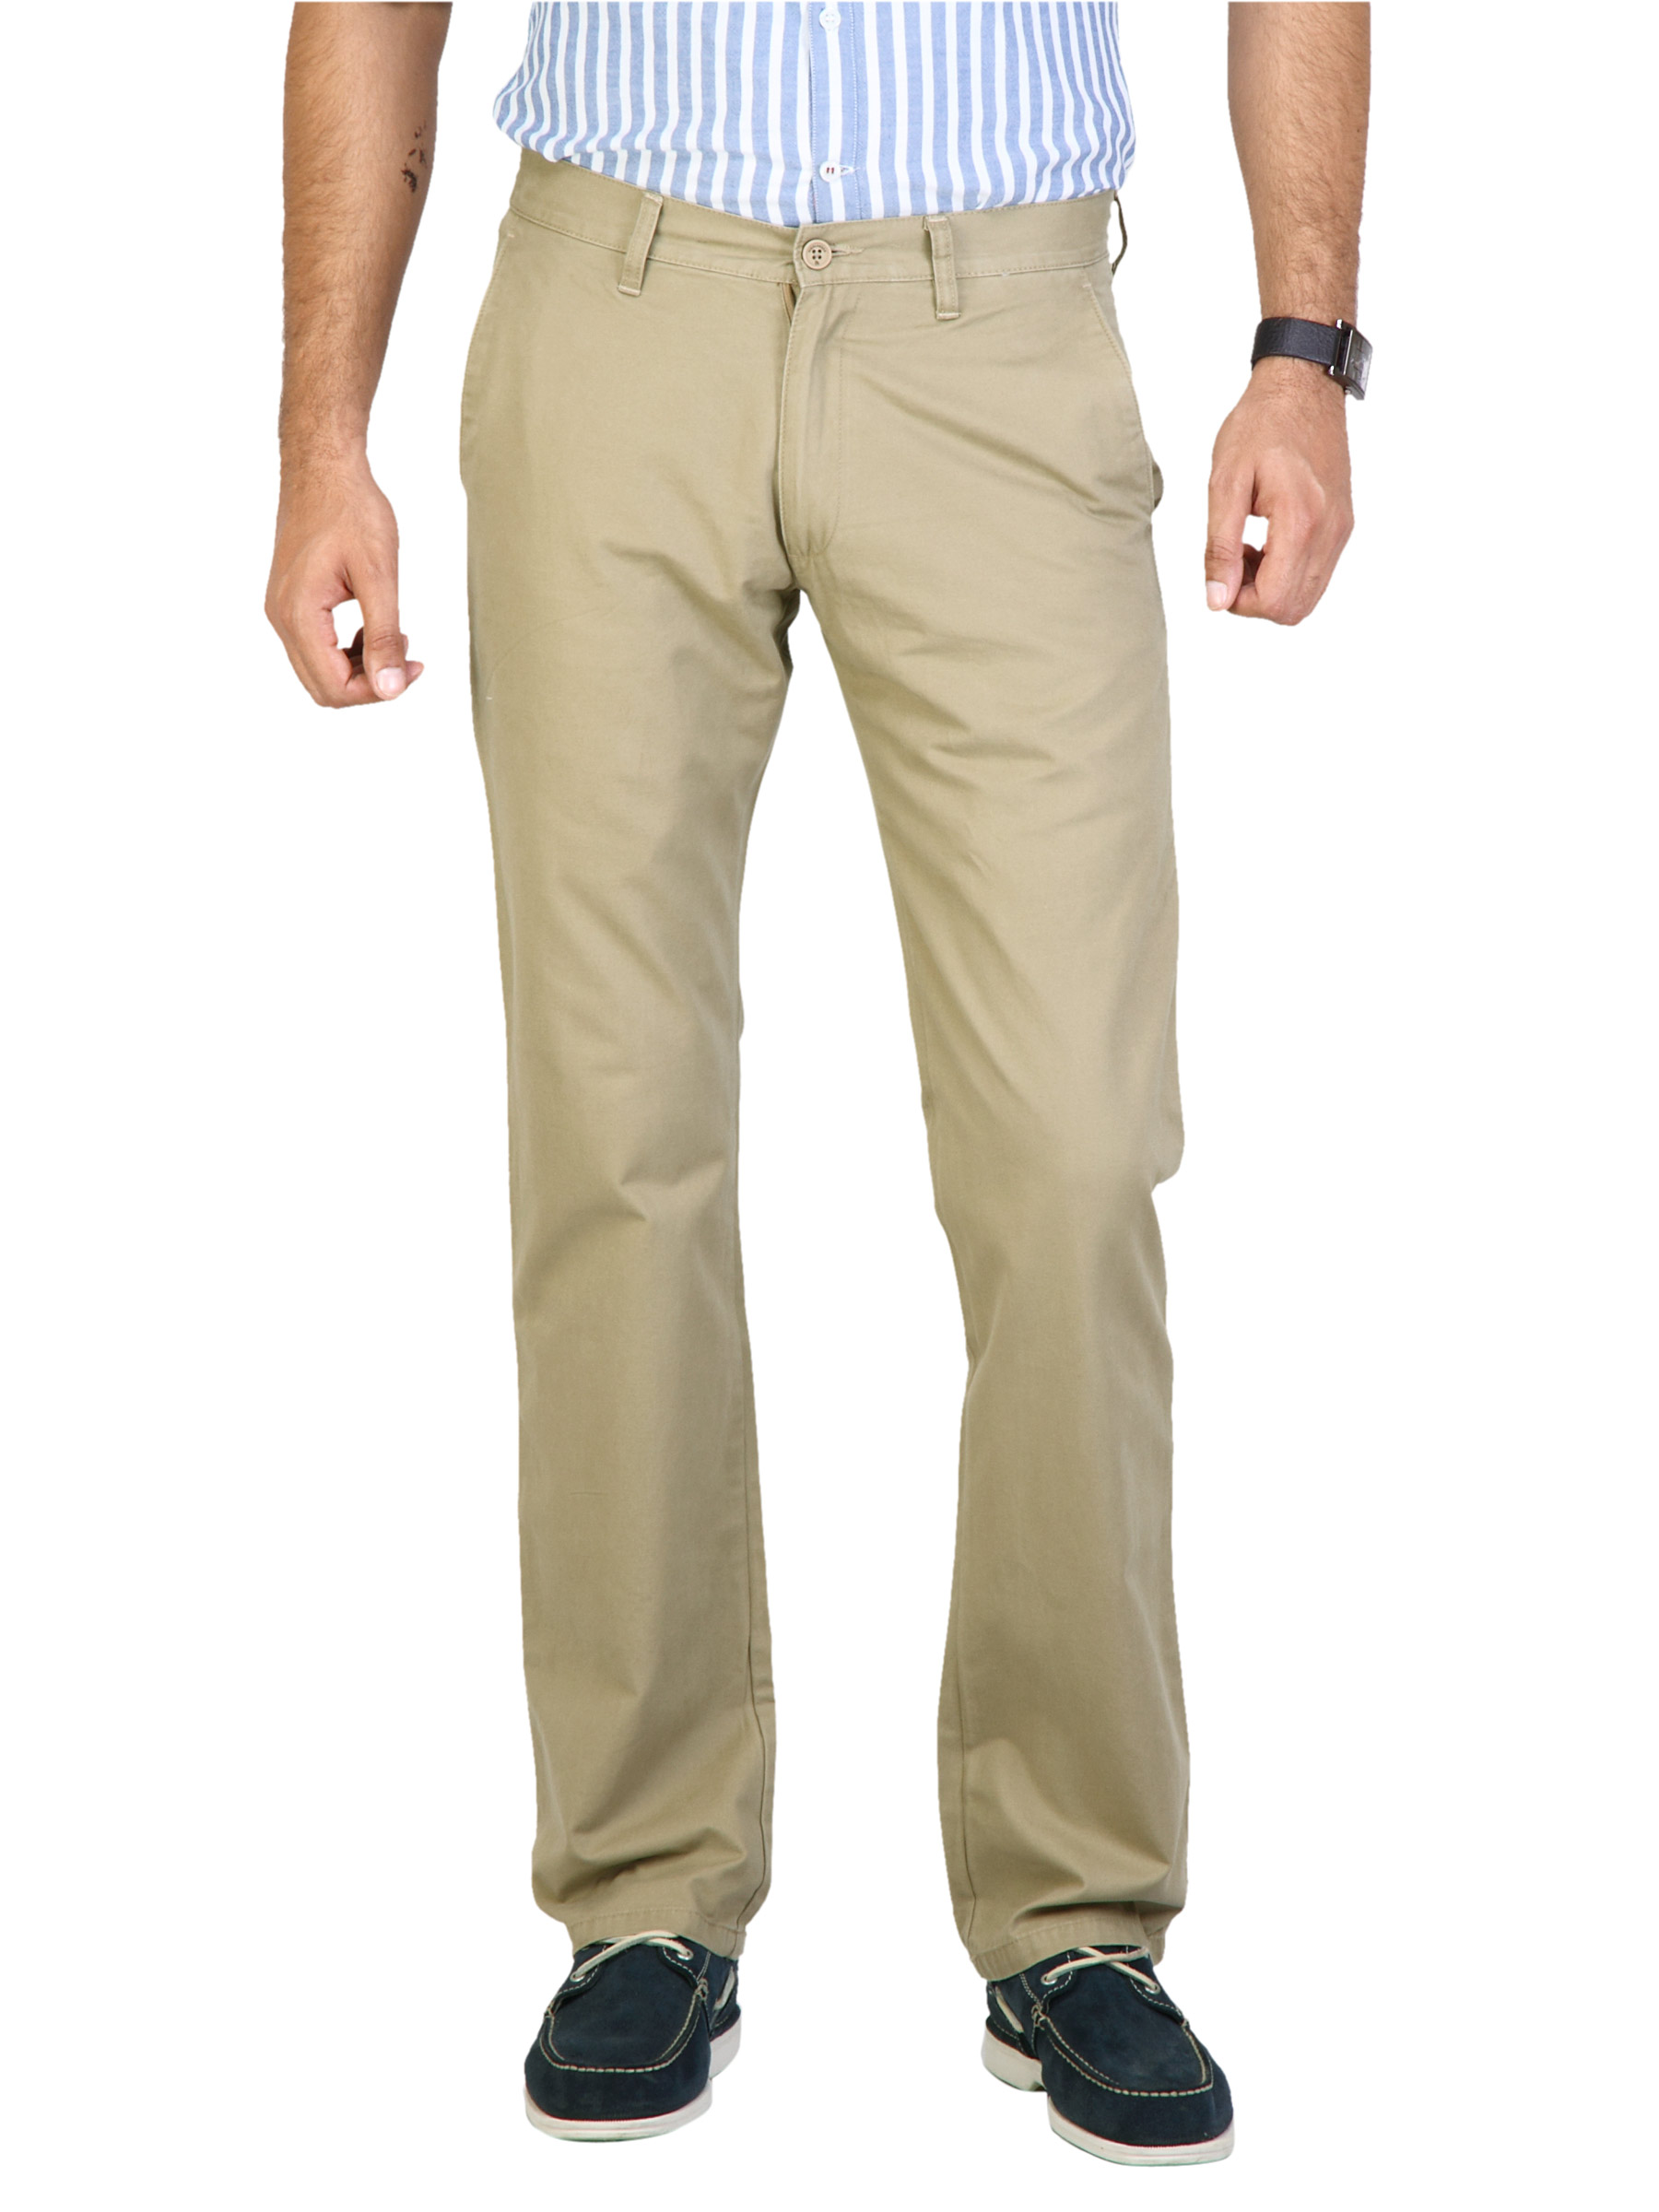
Highlander Men Classic Chinos Beige Trousers
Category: Apparel / Bottomwear / Trousers
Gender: Men
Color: Beige
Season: Fall 2011
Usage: Casual